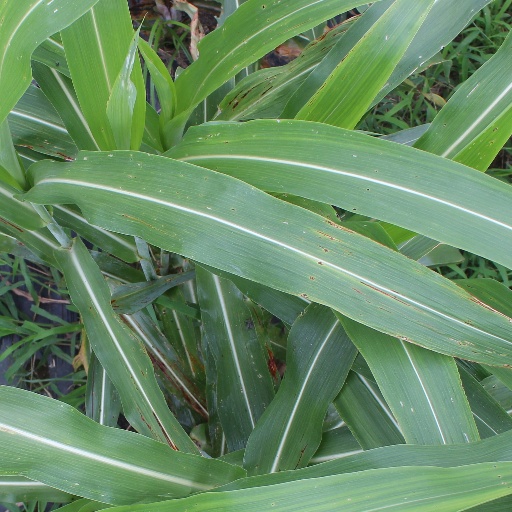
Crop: sorghum